Law of Iceland

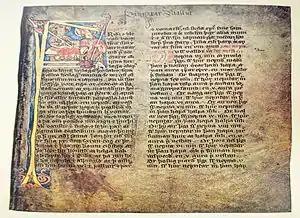
Jónsbók, MS AM 351 Fol., Skálholtsbók eldri.

Law of Iceland during the Commonwealth (930–1262) was decided by the "Alþingi" (Althing). It has changed over the years, but the legislative body is still called the Althing.